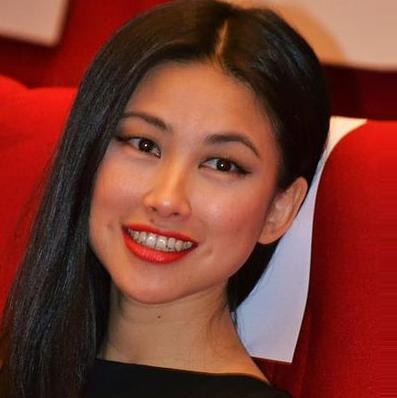
Age: 27